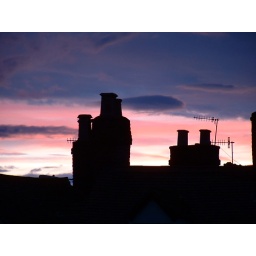
Night sky over the house